Jonas Lüscher

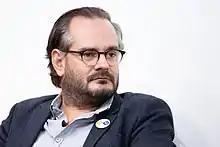
Jonas Lüscher in 2018

Jonas Lüscher (born 22 October 1976 in Schlieren, Switzerland) is a Swiss writer, including of essays and novels, living in Germany.